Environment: real
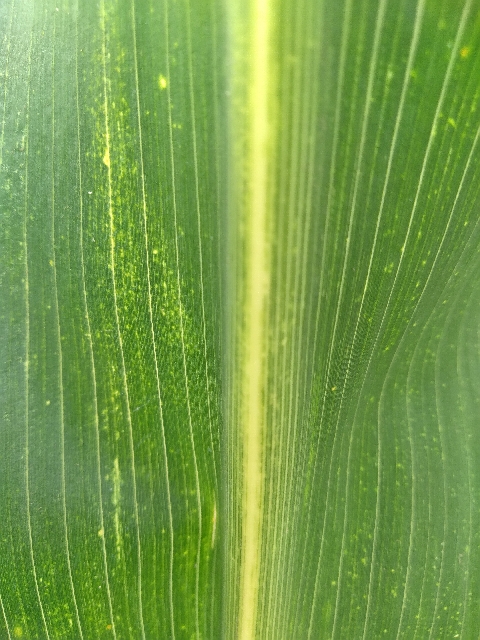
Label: lethal_necrosis